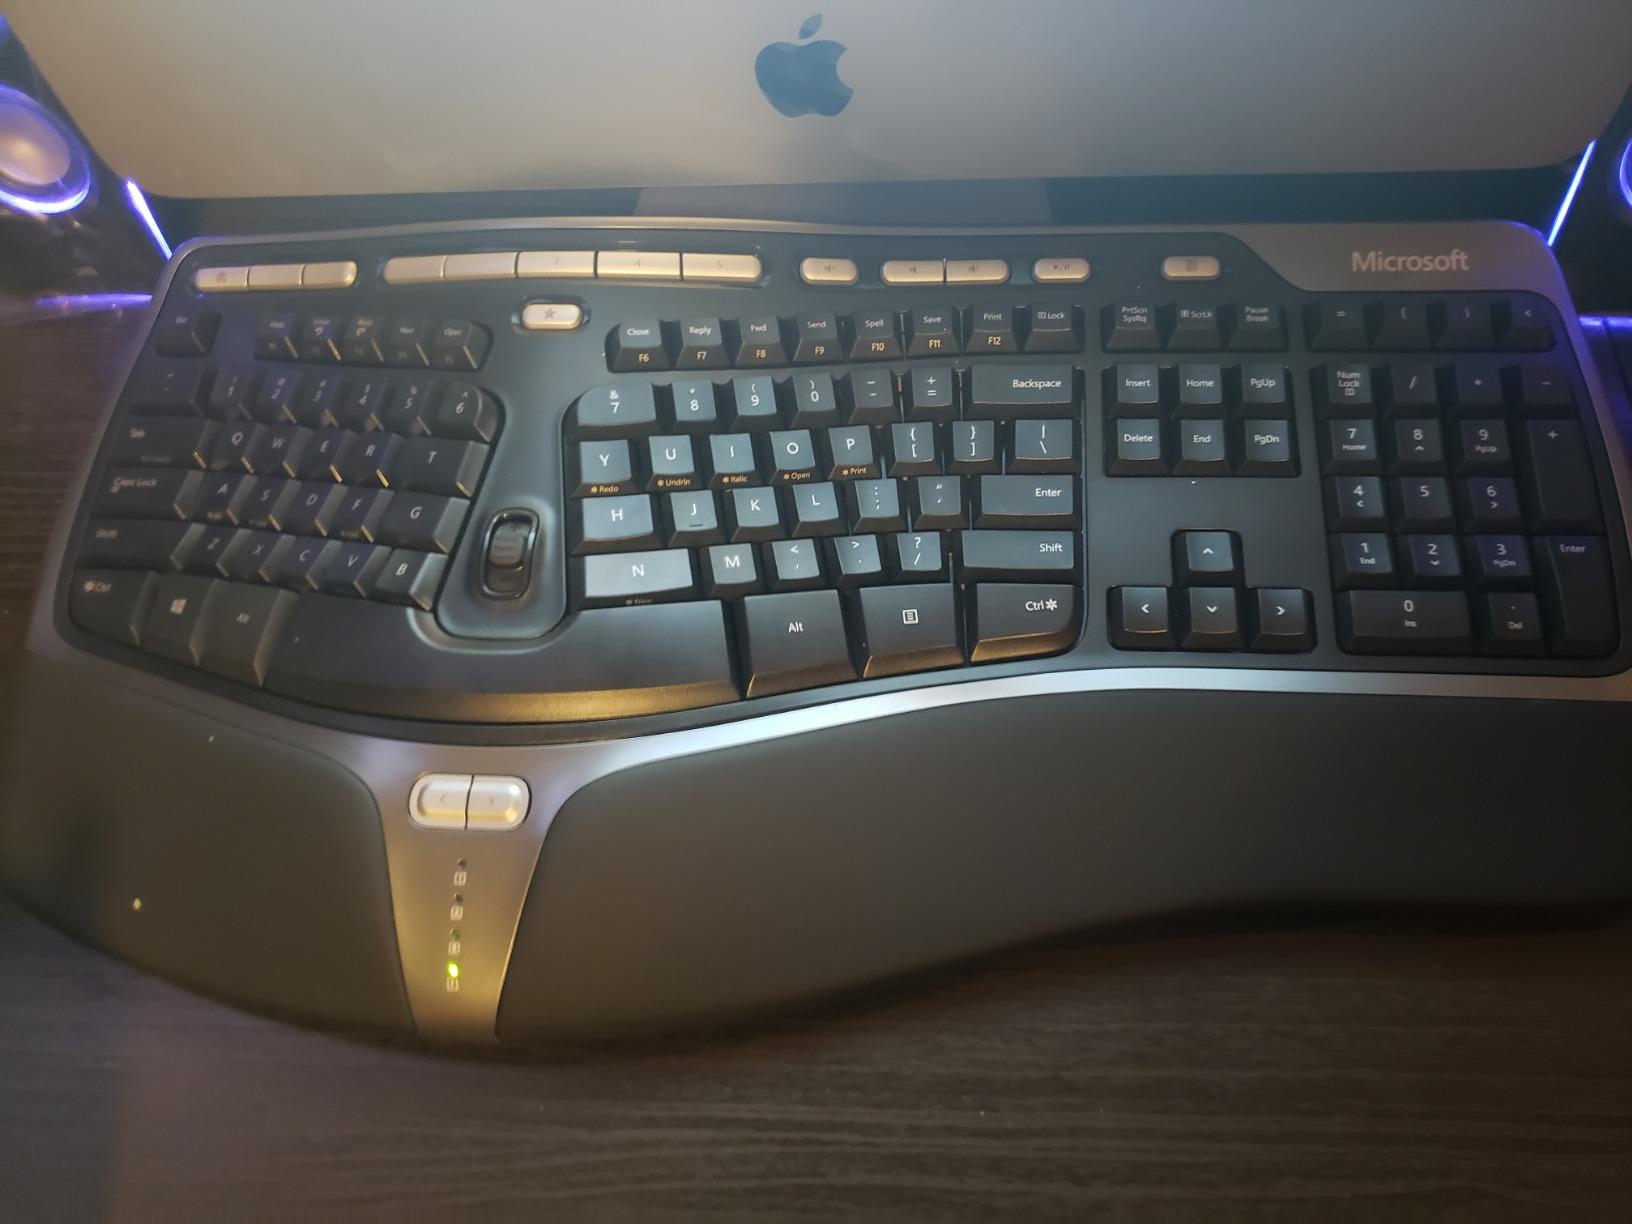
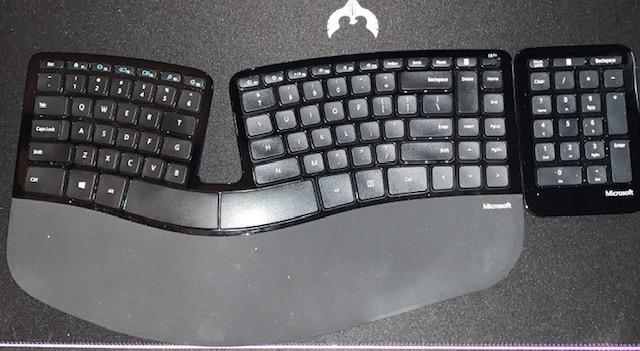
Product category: keyboard
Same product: no